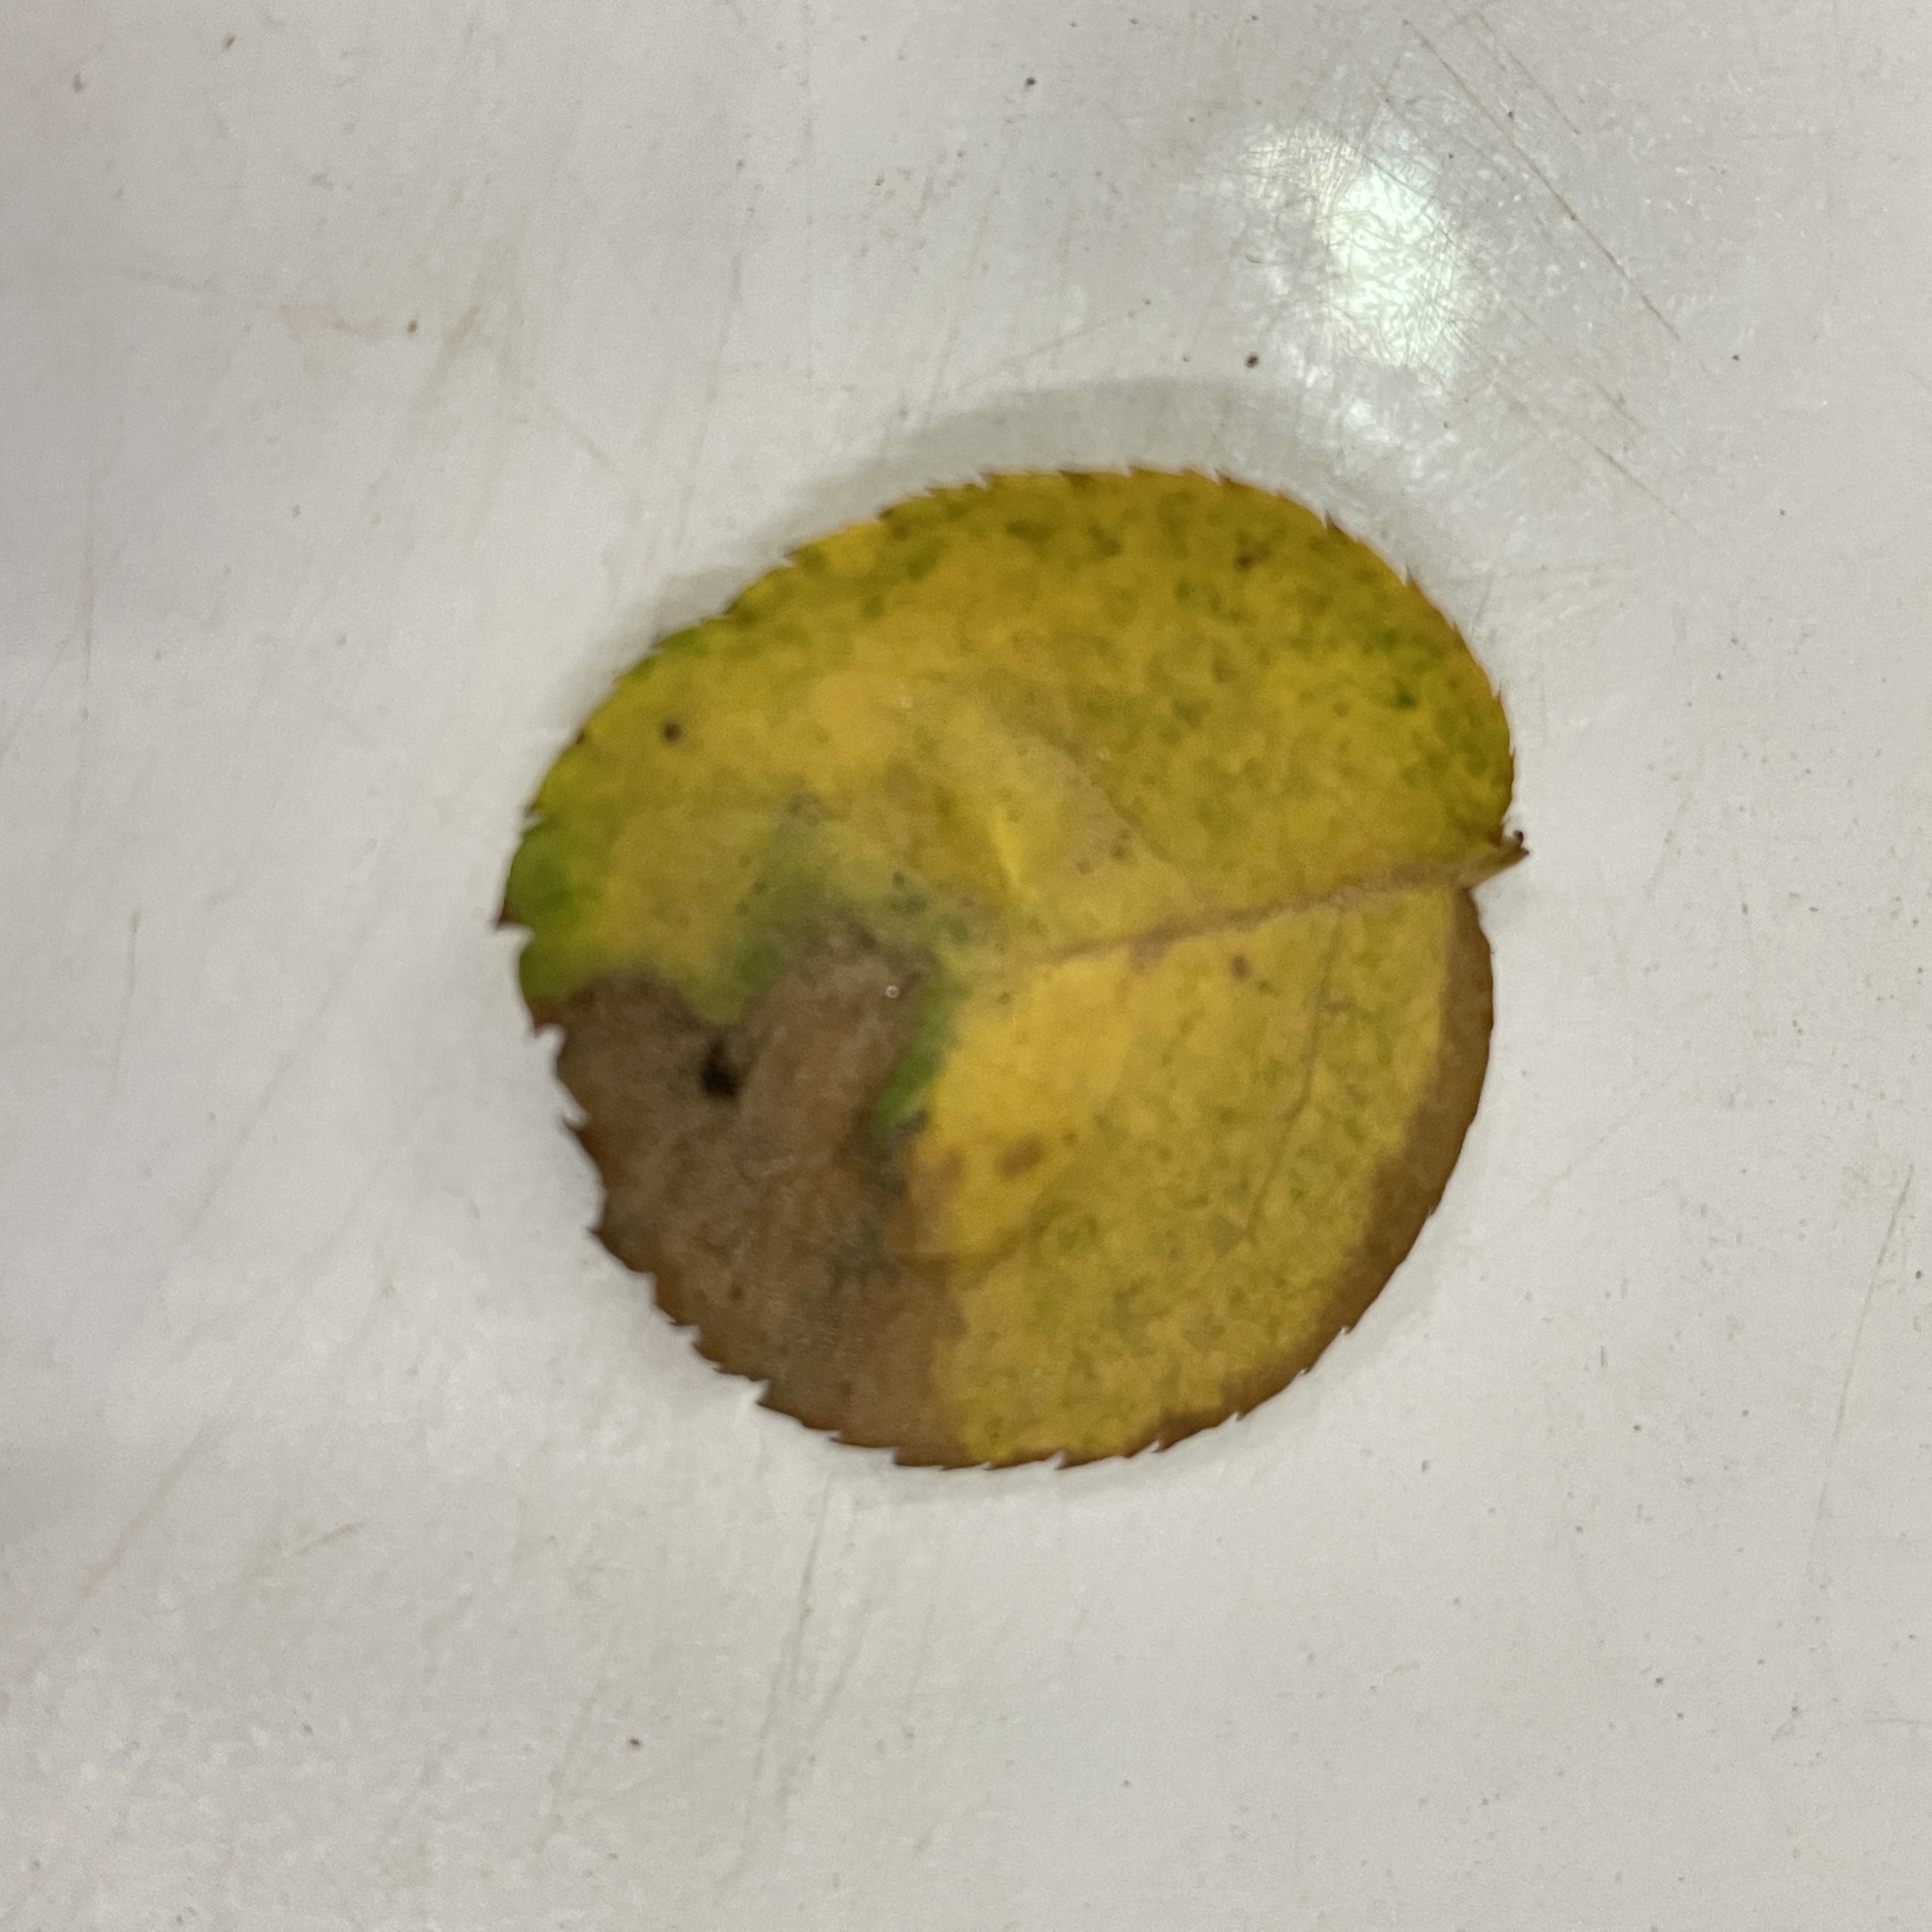
Label: Black Spot